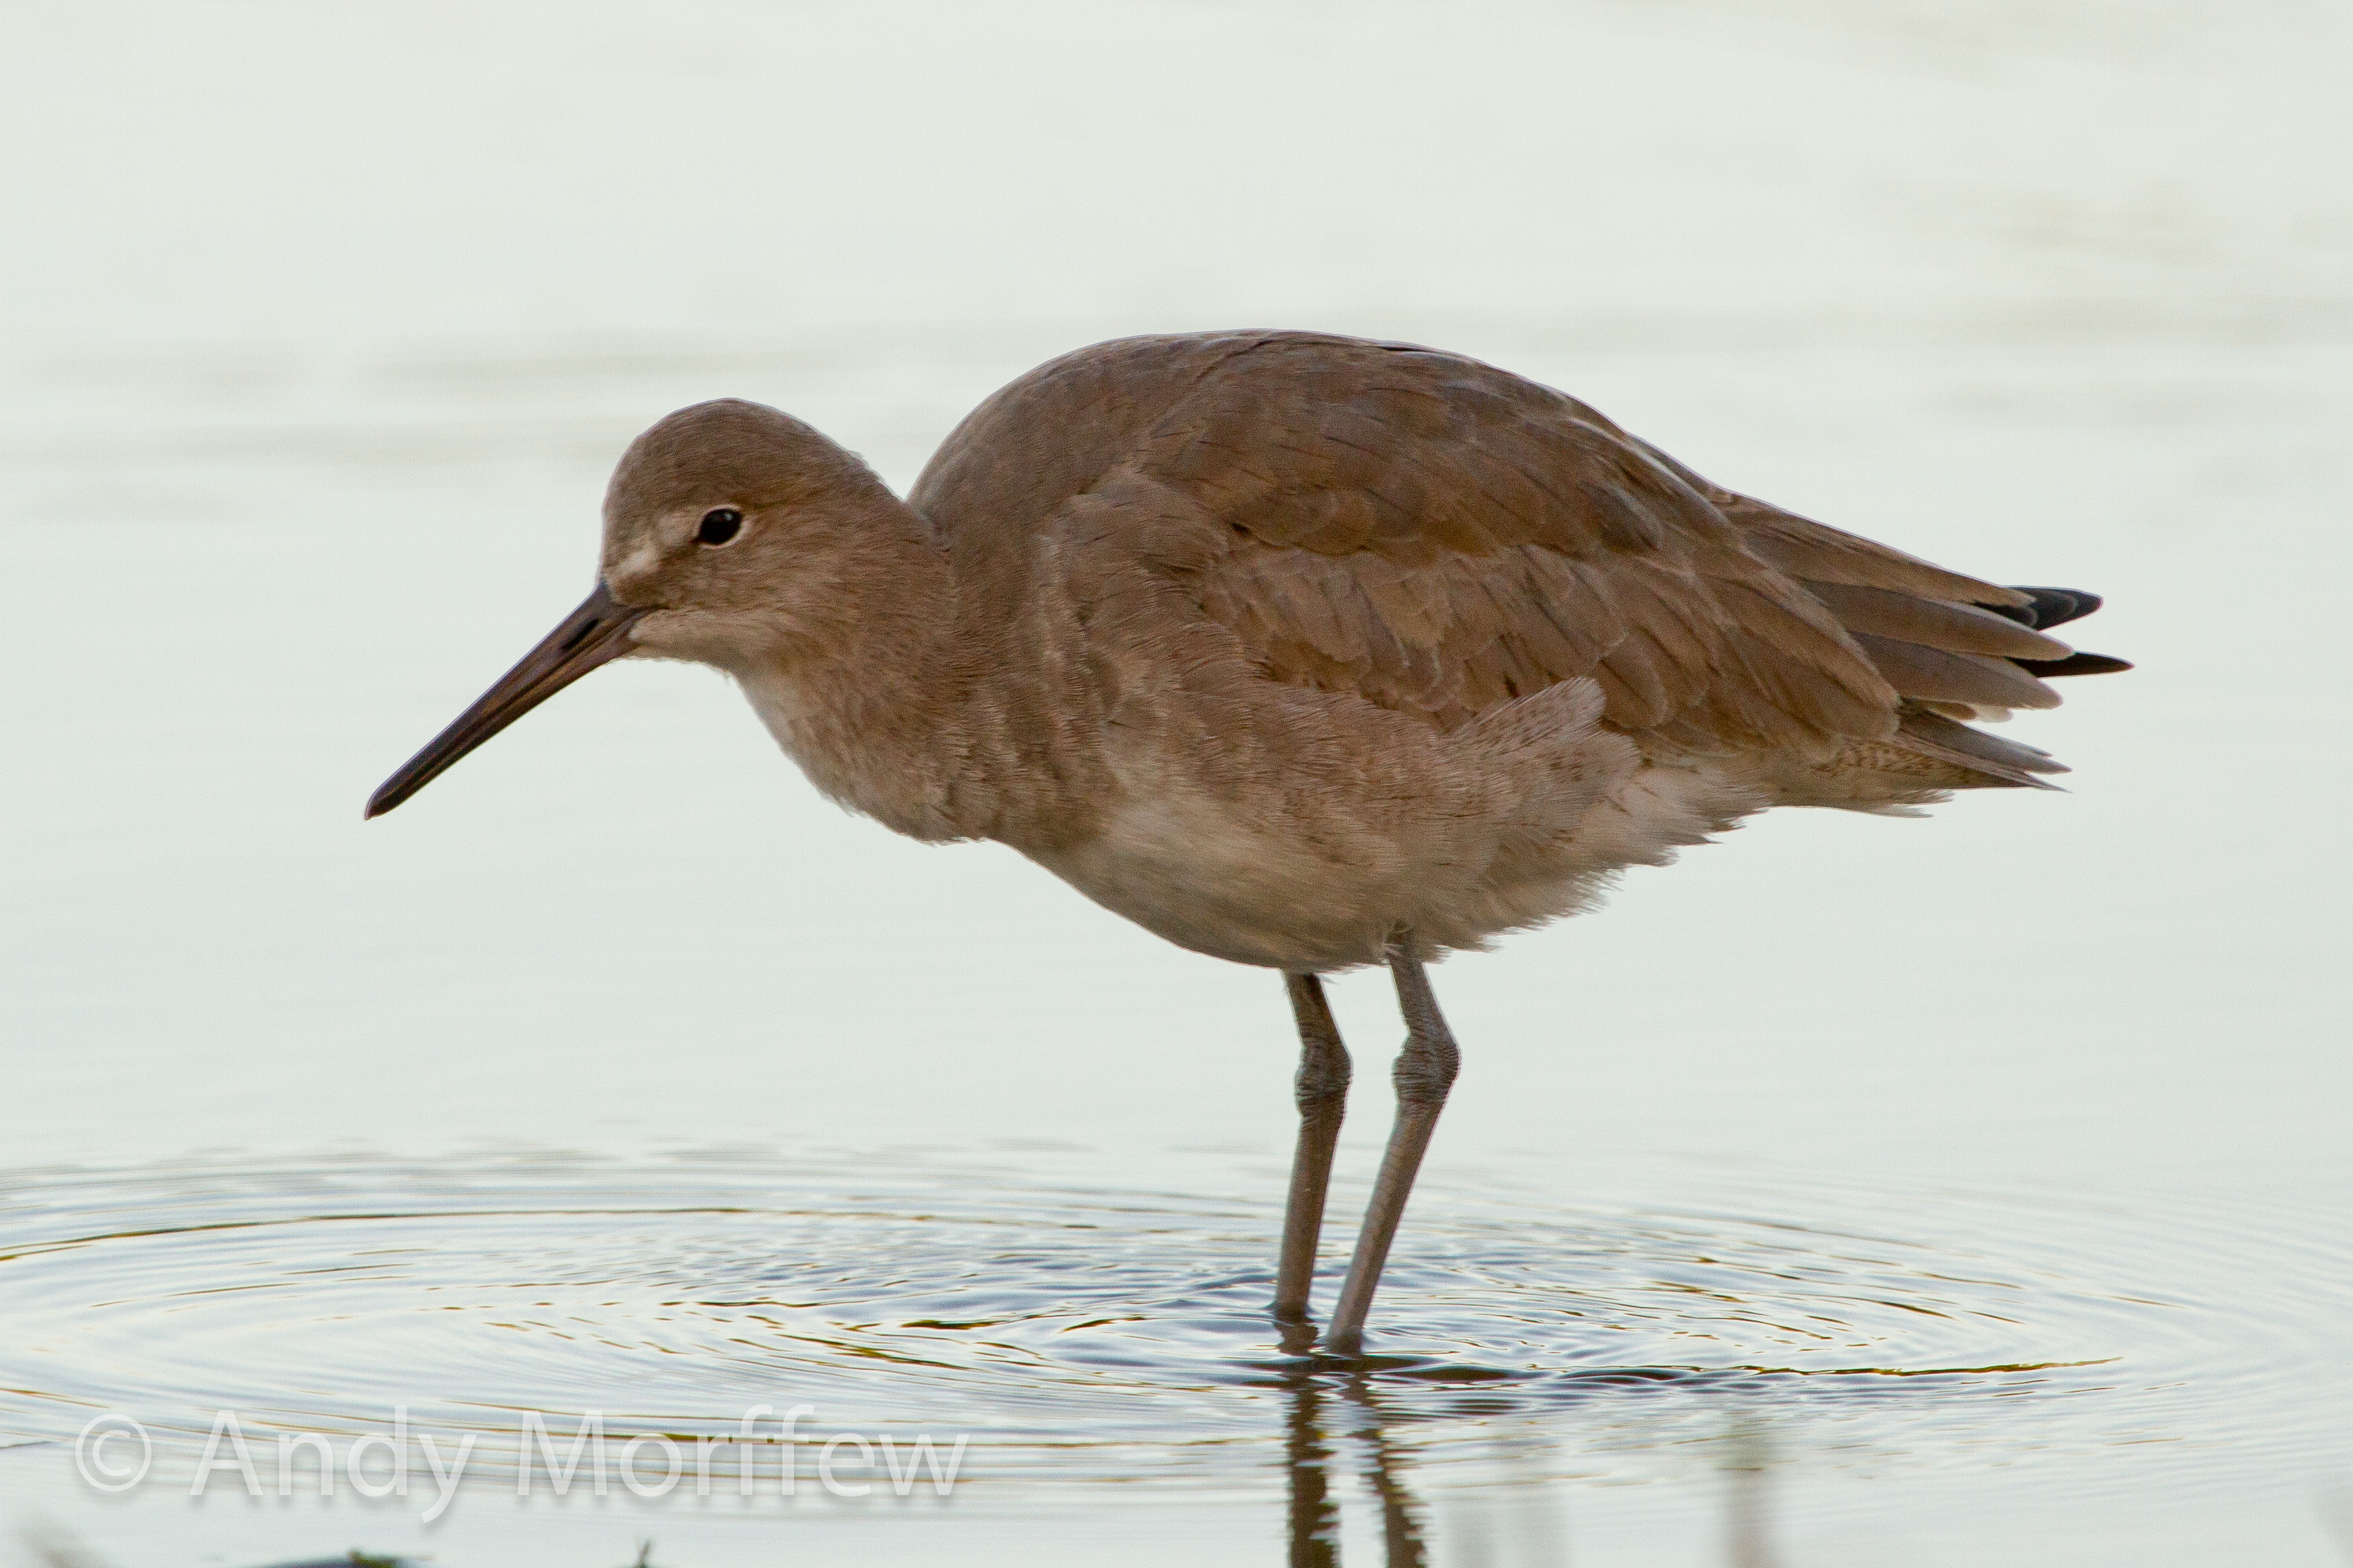
bird, wildlife, beak, fauna, vertebrate, ibis, shorebird, sandpiper, andymorffew, morffew, redshank, willet, esterobeachlagoon, charadriiformes, calidrid, red backed sandpiper